Working rat

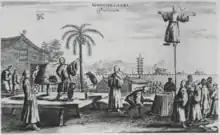
Rather large mice and rats performing in a Chinese street circus troupe, as seen by Johan Nieuhof in 1655-57

Rats have been trained to appear in magic acts, music videos, movies, and television shows. Samantha Martin, a professional animal trainer, has claimed that rats are one of the easiest animals to train due to their adaptability, intelligence, and focus.